Bethlehem Motor Truck Corporation

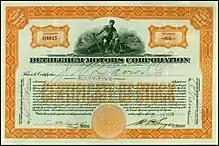
Share of the Bethlehem Motors Corp., issued 29. October 1920

The Bethlehem Motors Corporation was a manufacturer of tractors, automobiles and trucks in Allentown, Pennsylvania, between 1917 and 1926.